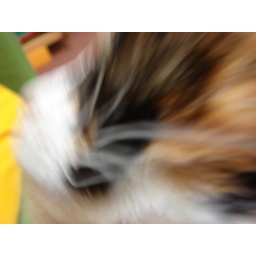
The cat doesn't always love it when I jam the camera in its face